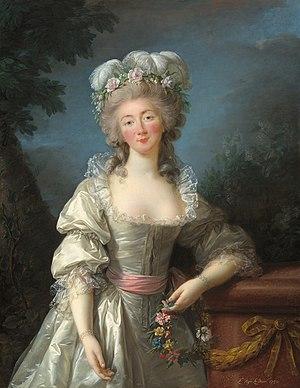
Cette page fournit une liste chronologique de tableaux de la peintre française Élisabeth Vigée Le Brun.
Jeanne Bécu, dite aussi Mademoiselle de Vaubernier, devenue par mariage comtesse du Barry, née le 19 août 1743 à Vaucouleurs, et morte guillotinée le 8 décembre 1793 à Paris, fut la dernière favorite du roi Louis XV de 1768 à 1774.
Élisabeth Vigée Le Brun, aussi appelée Élisabeth Vigée, Élisabeth Le Brun ou Élisabeth Lebrun, née Louise-Élisabeth Vigée le 16 avril 1755 à Paris, et morte dans la même ville le 30 mars 1842, est une artiste peintre française, considérée comme une grande portraitiste de son temps.